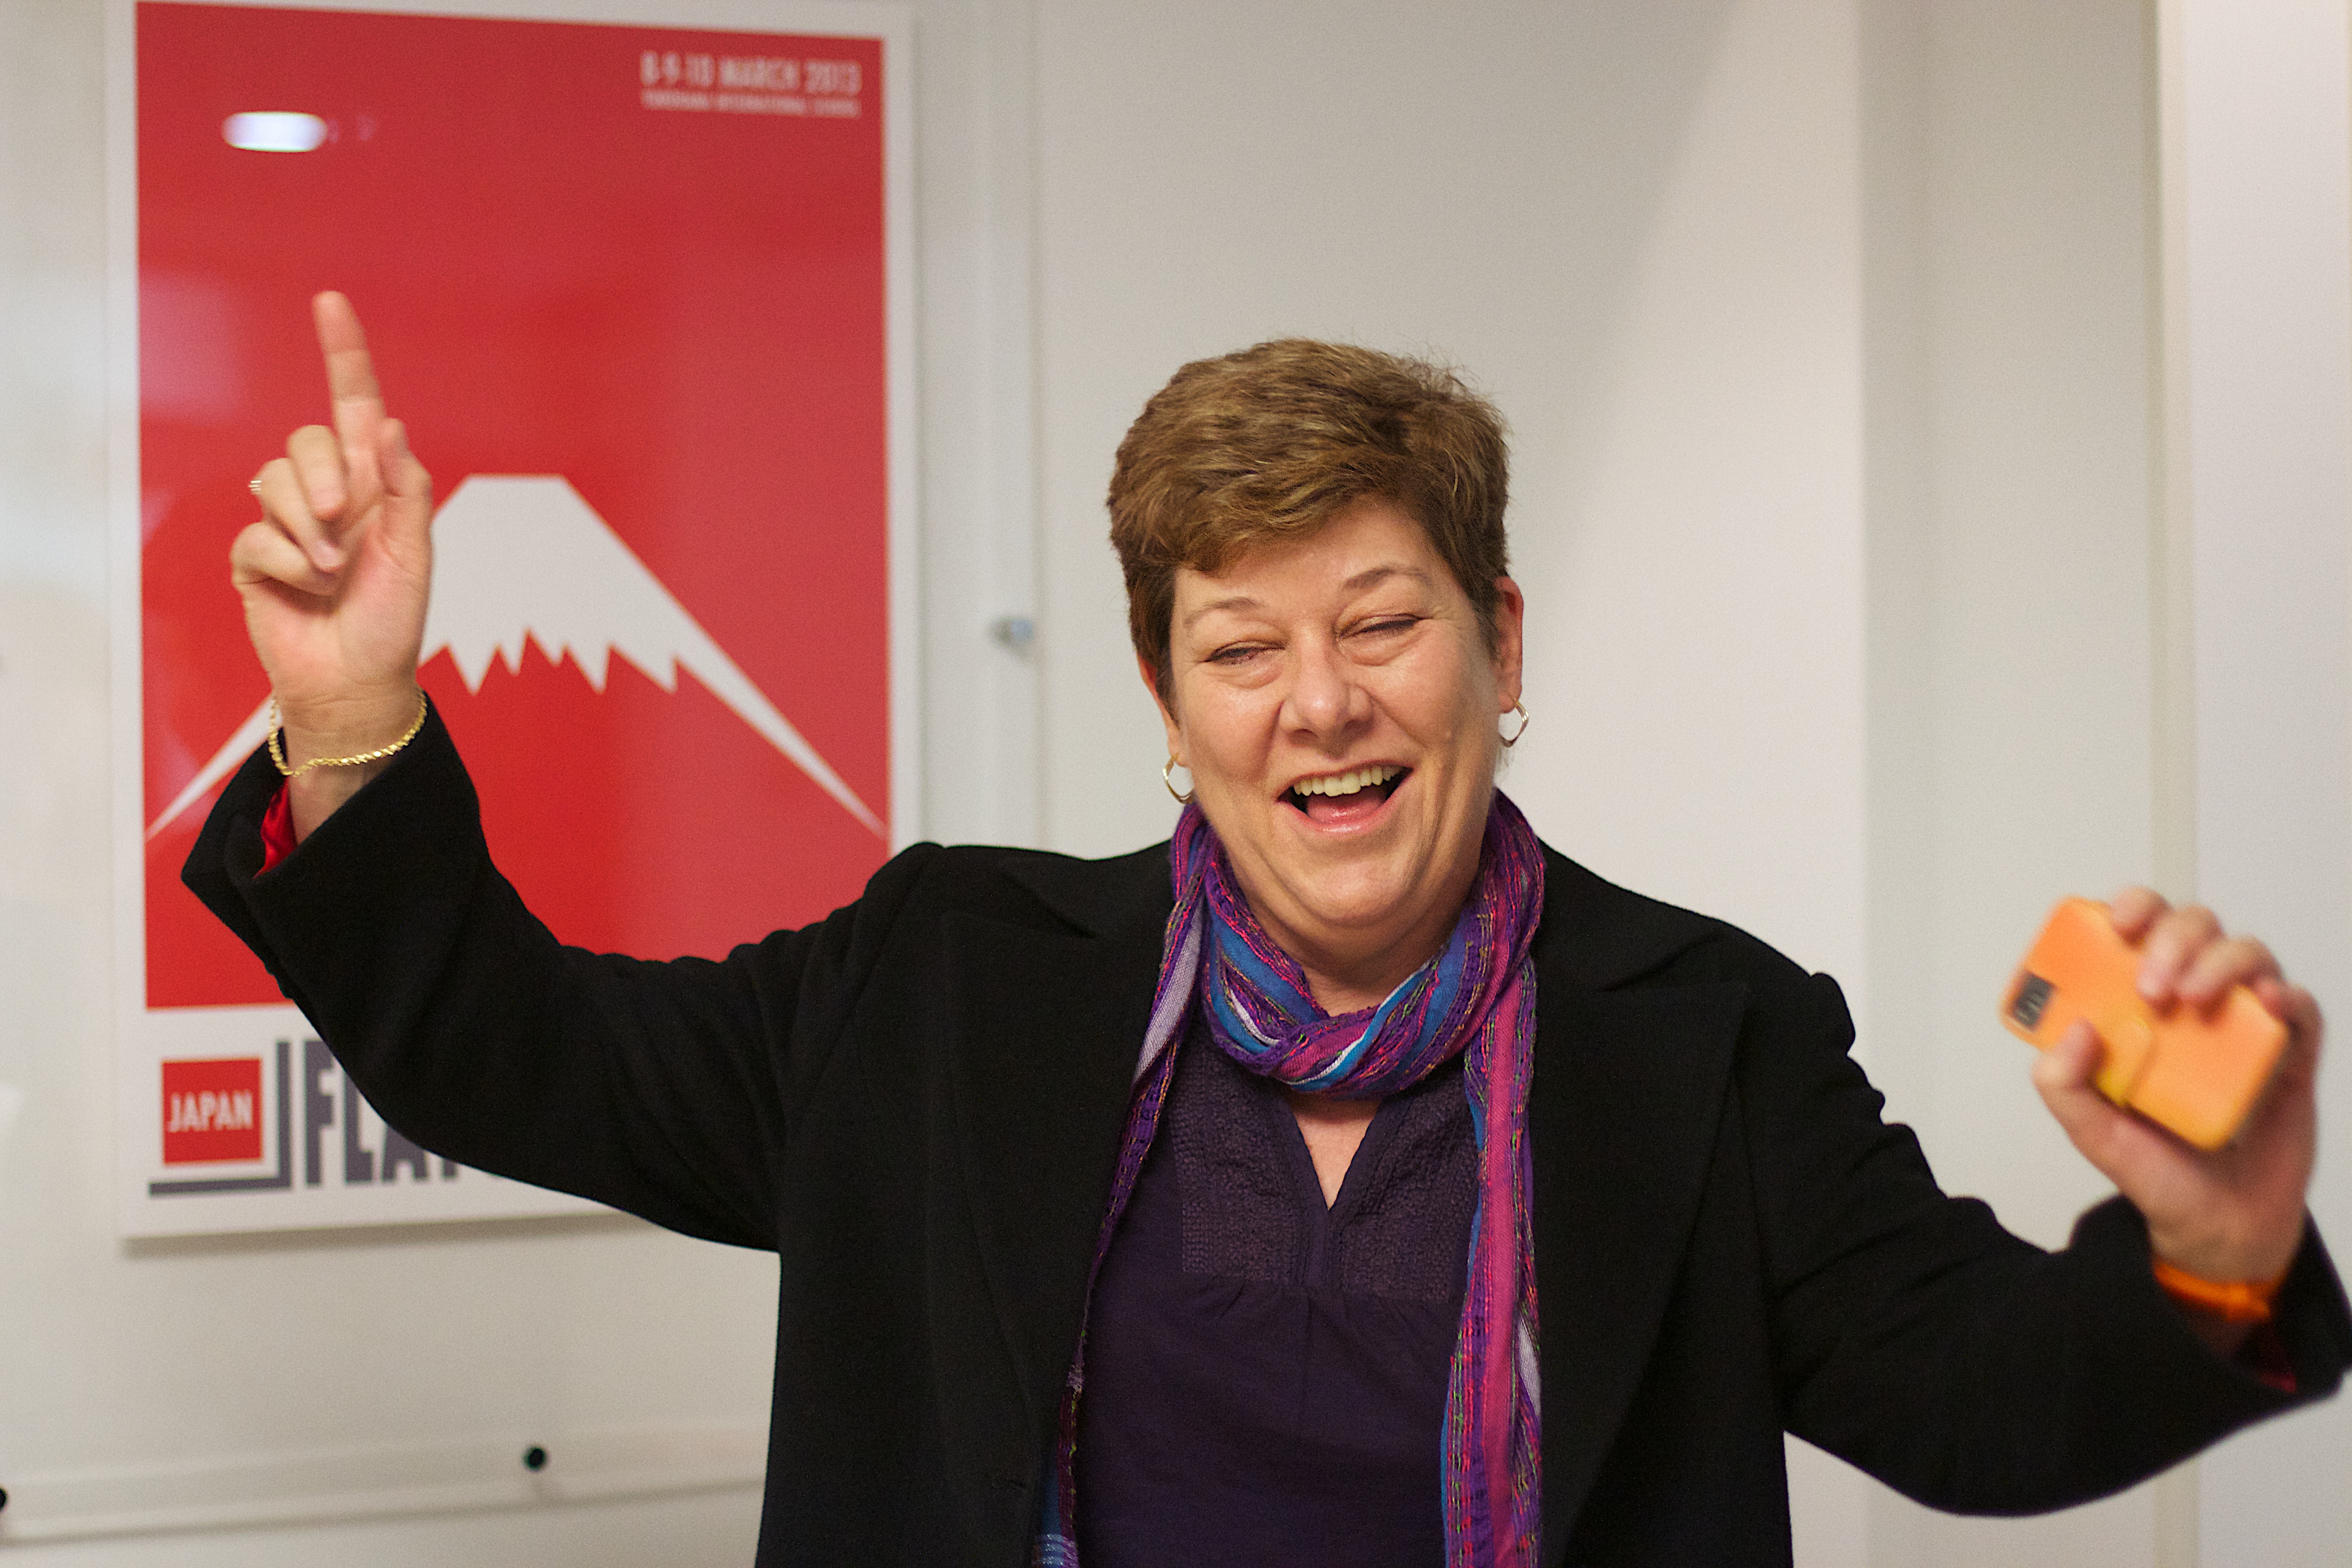
communication, professional, profession, fun, 2013365, flatclass2013, entrepreneur, public relations, public speaking